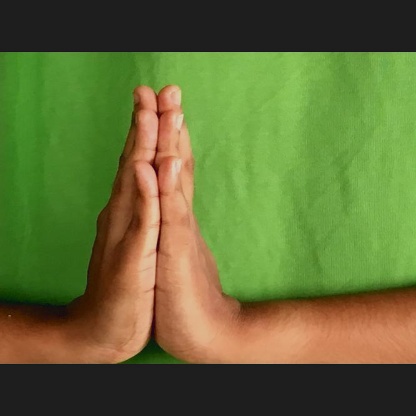
Mudra: Anjali